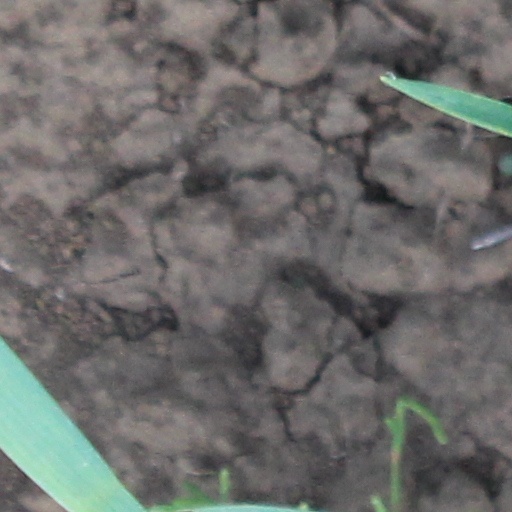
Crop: wheat